Music Biennale Zagreb

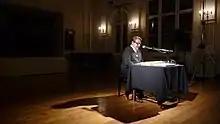
Alexander García Düttmann's lecture in the Mimara Museum, 25th Music Biennale, April 2009

A concert by the Slovenian avant-garde music band Laibach at the 1983 Biennale caused a huge scandal. As a part of their music act, they reproduced speeches by the late Yugoslav president Tito while simultaneously displaying a pornographic film. The show was eventually interrupted by the police, and the Biennale once again came on the verge of being abolished. The festival's already exhausted art director Igor Kuljerić had a nervous breakdown and absconded to the island of Silba.